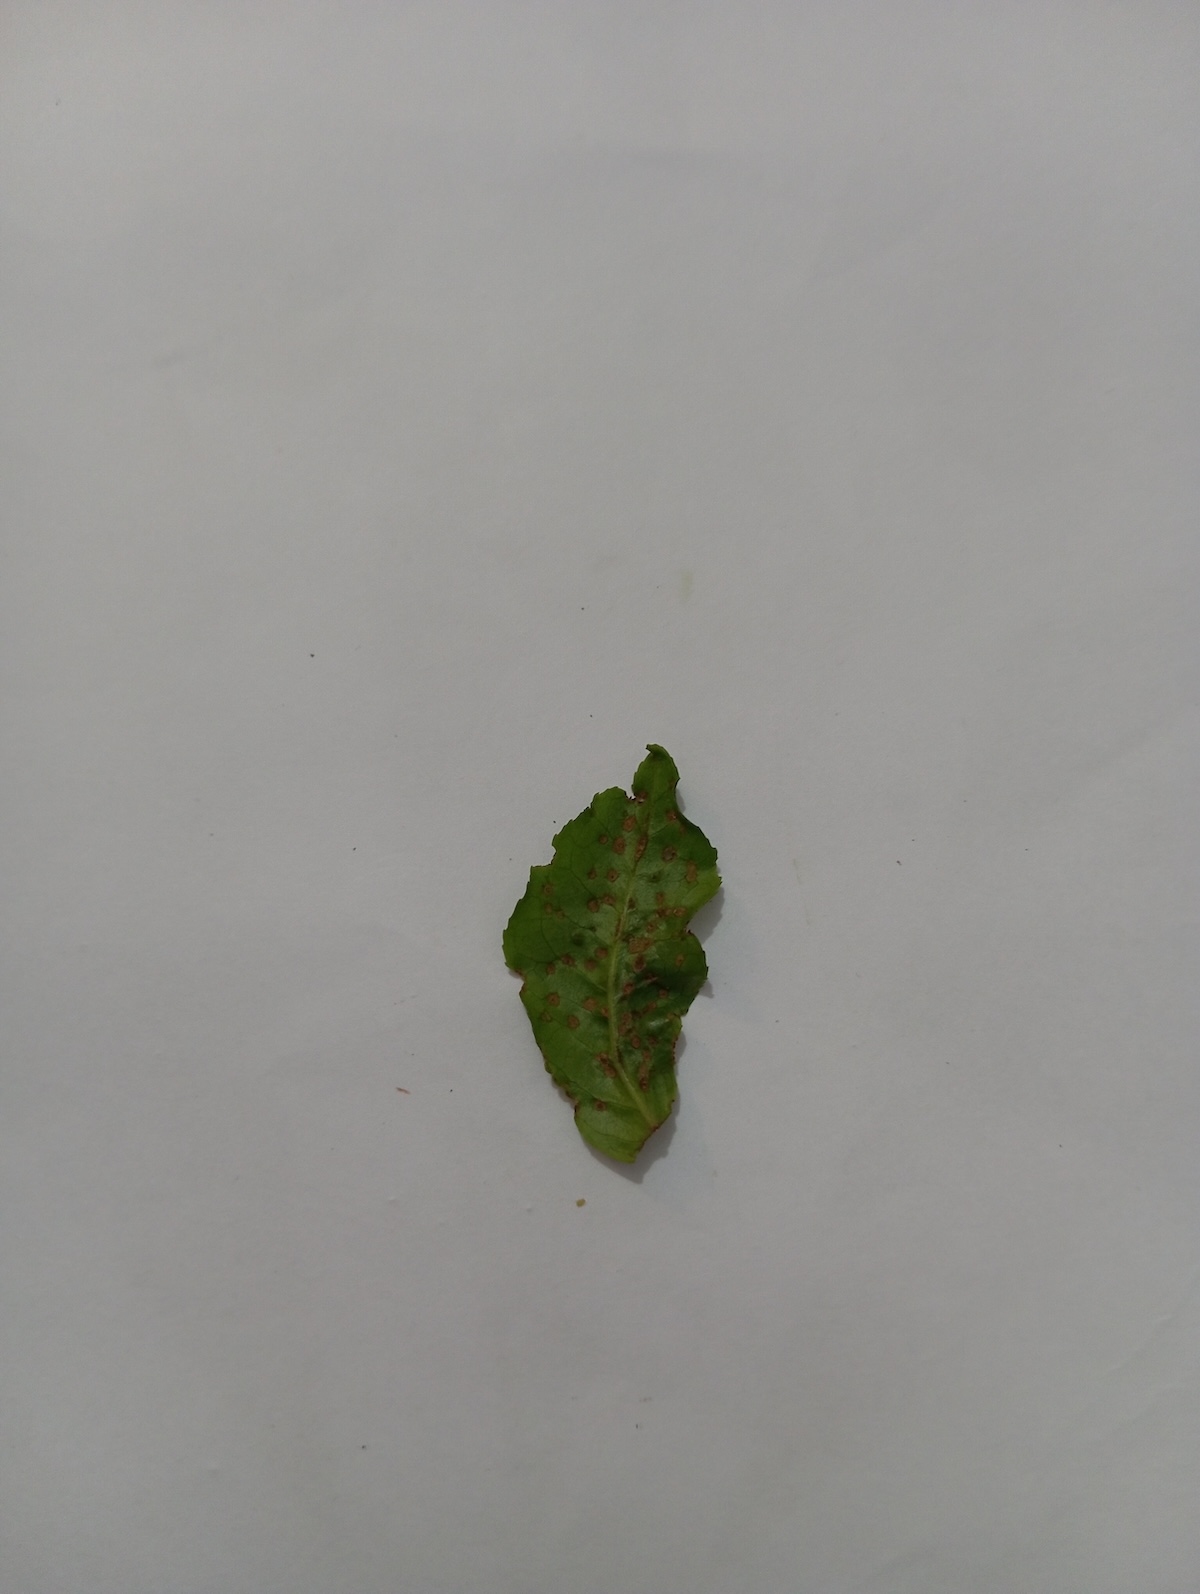
Label: Green mirid bug